Hellenic Parliament

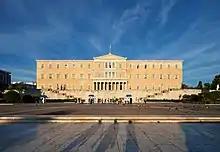
The Old Royal Palace, current seat of the parliament

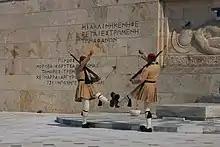
Evzones in front of the Unknown Soldier

The original meeting place of the Hellenic Parliament was the house of Athenian magnate and politician Alexandros Kontostavlos, in central Athens, which was used for the first time after King Otto was forced to grant a constitution in 1843. A devastating fire burned down the original building, and plans were made for the construction of what became the seat of the parliament between 1875 and 1932. The new building, now called the Old Parliament House, was completed to designs by French architect François Boulanger. Pending the completion of the Parliament House between 1853 and 1871, the sessions of the parliament took place in a hastily erected building near the Old Parliament House which became known as "the shack".